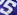
Number: 5